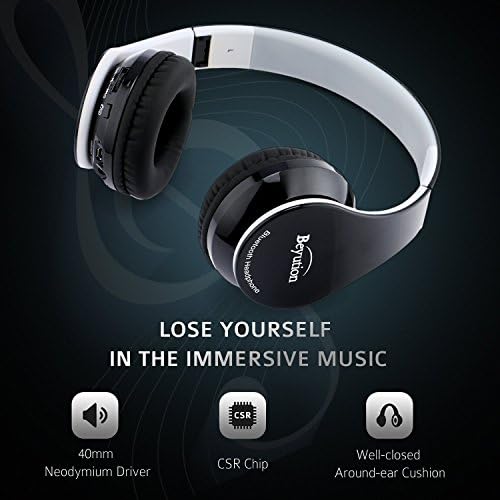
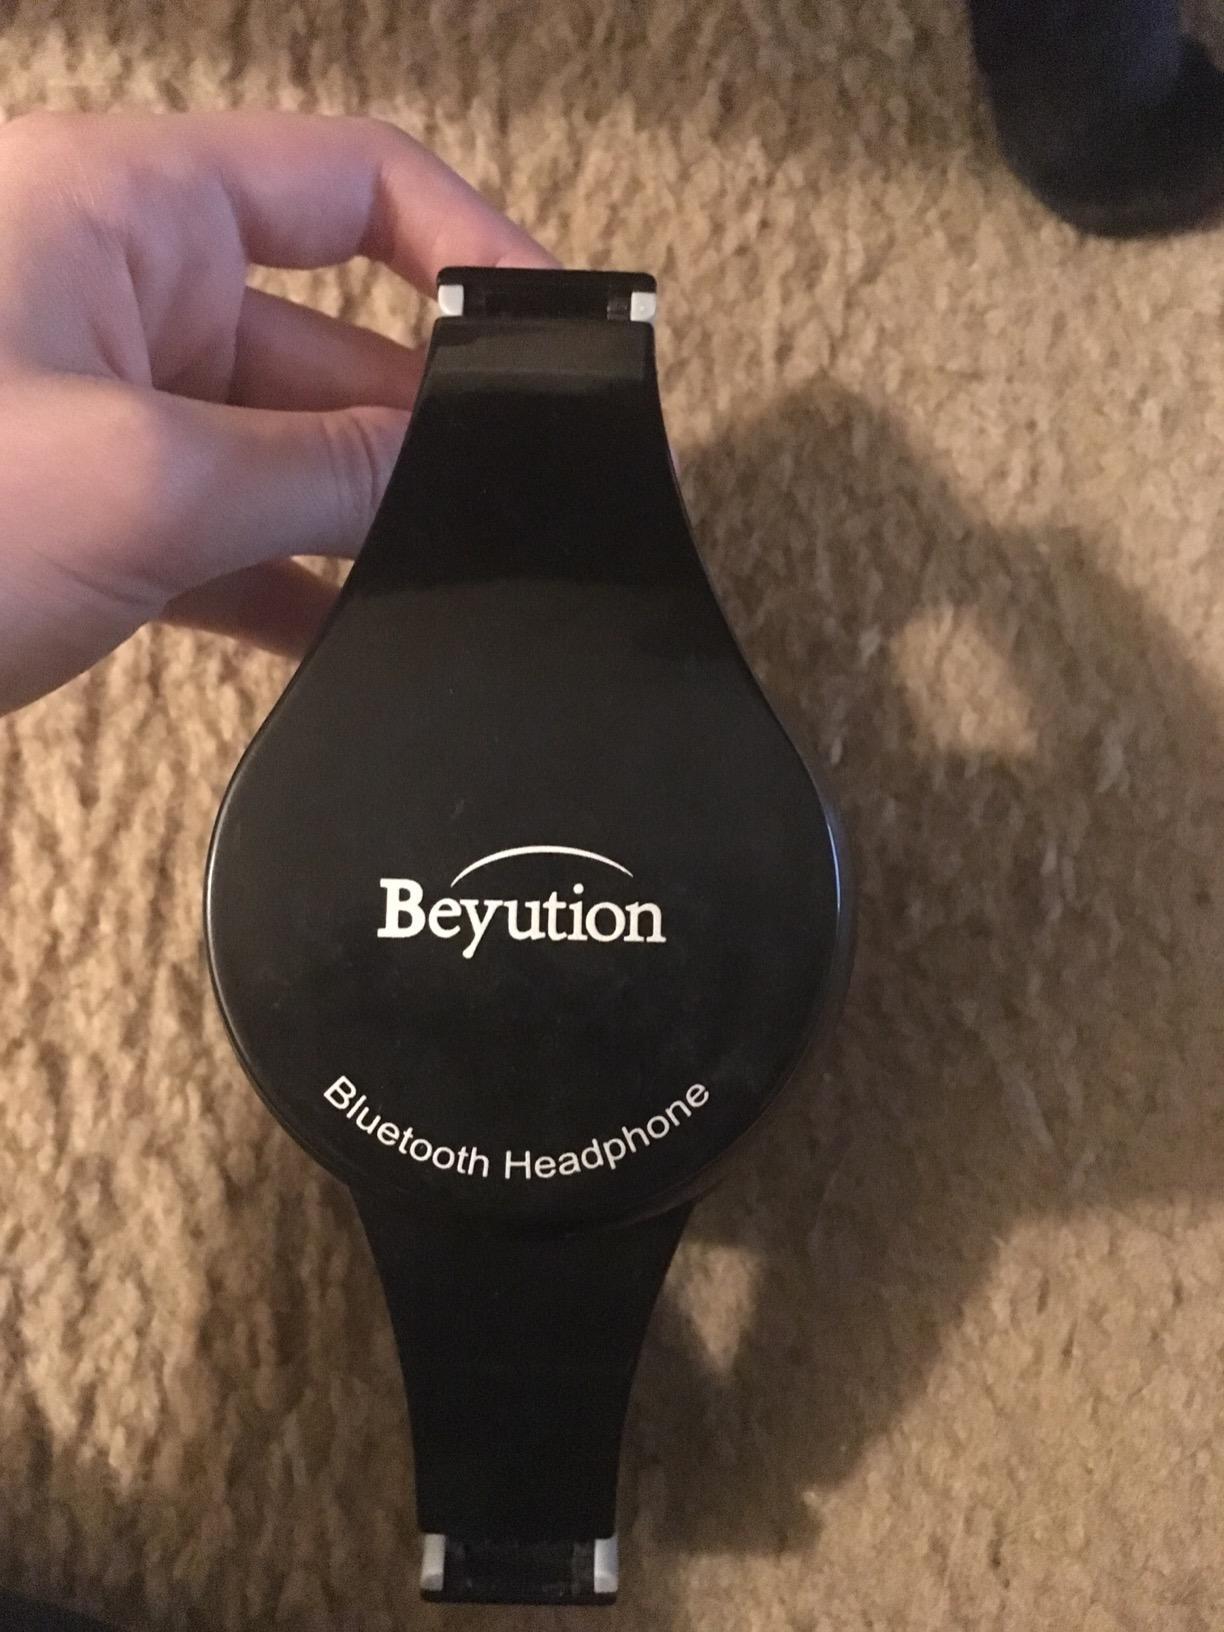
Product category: headphones
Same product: yes